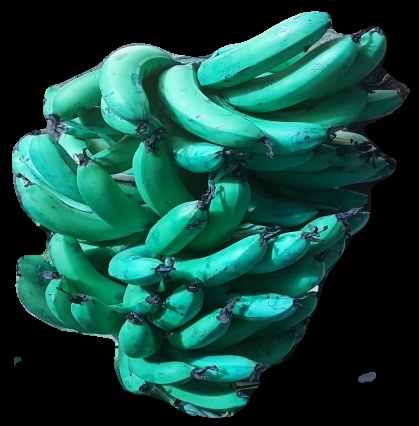
Variety: pachbale
Grade: grade3